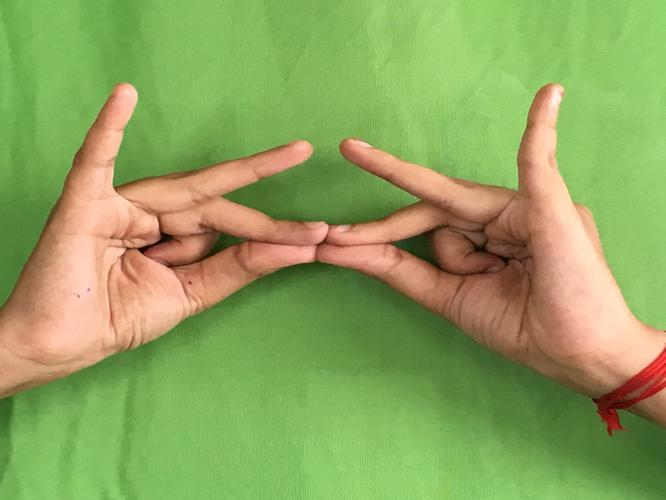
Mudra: Sakata
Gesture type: double_hand